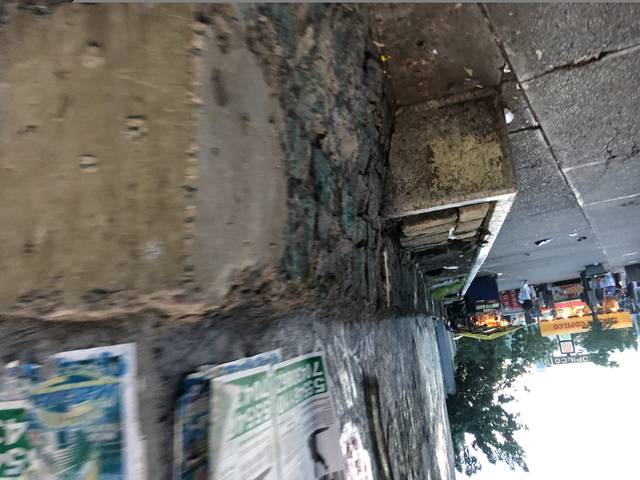
Region: Mexico
Coordinates: 19.336, -99.177